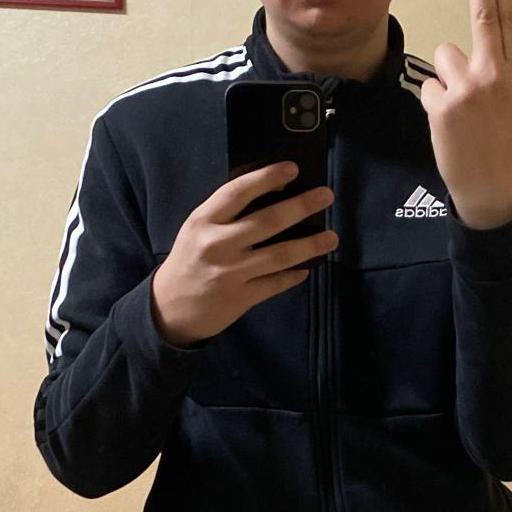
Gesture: no_gesture